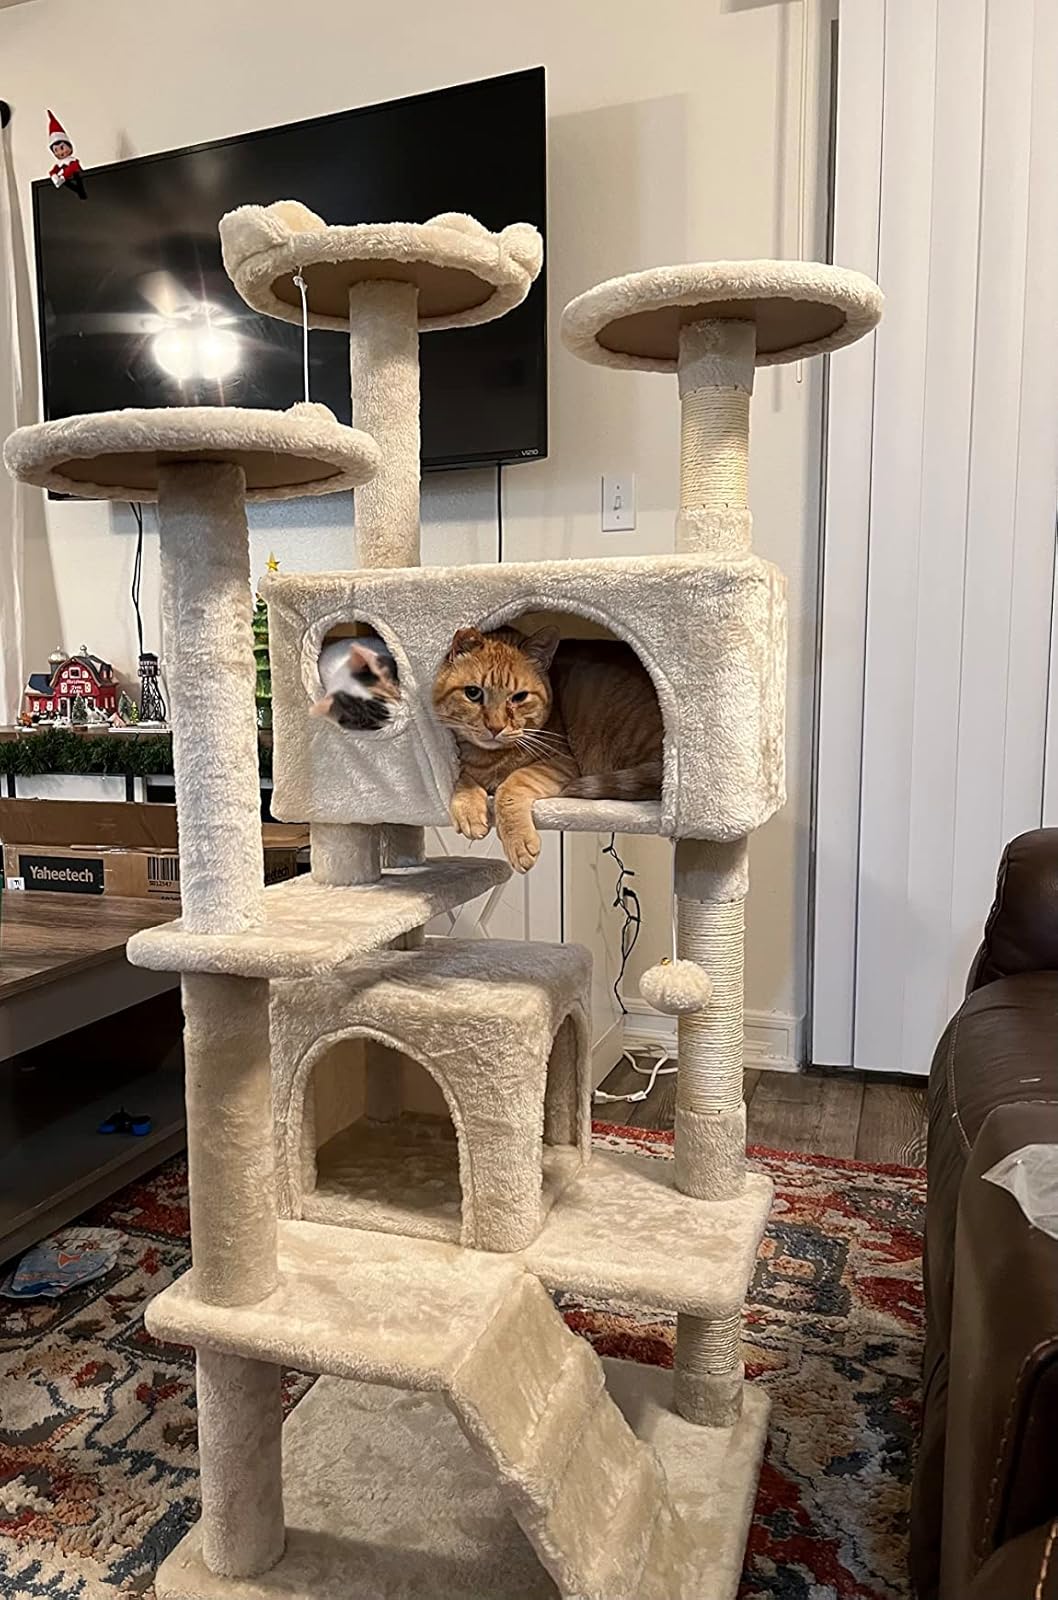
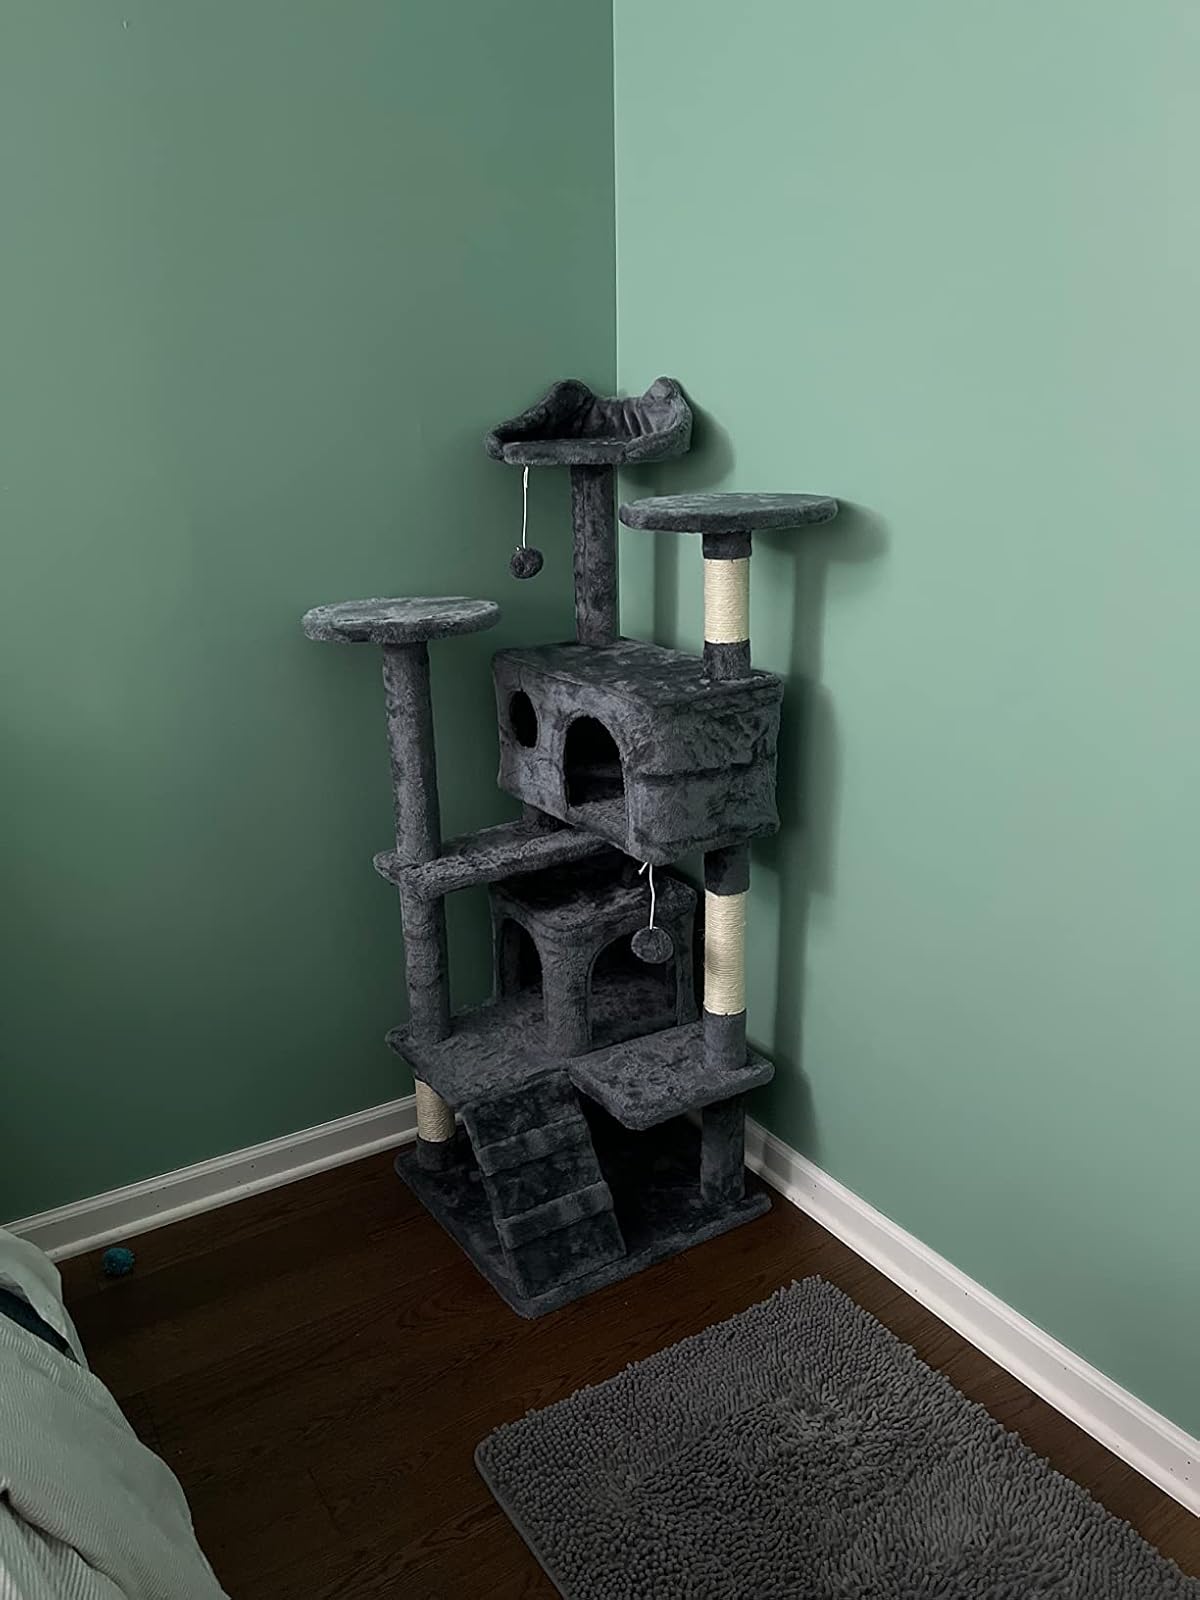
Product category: items_cat tree
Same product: no